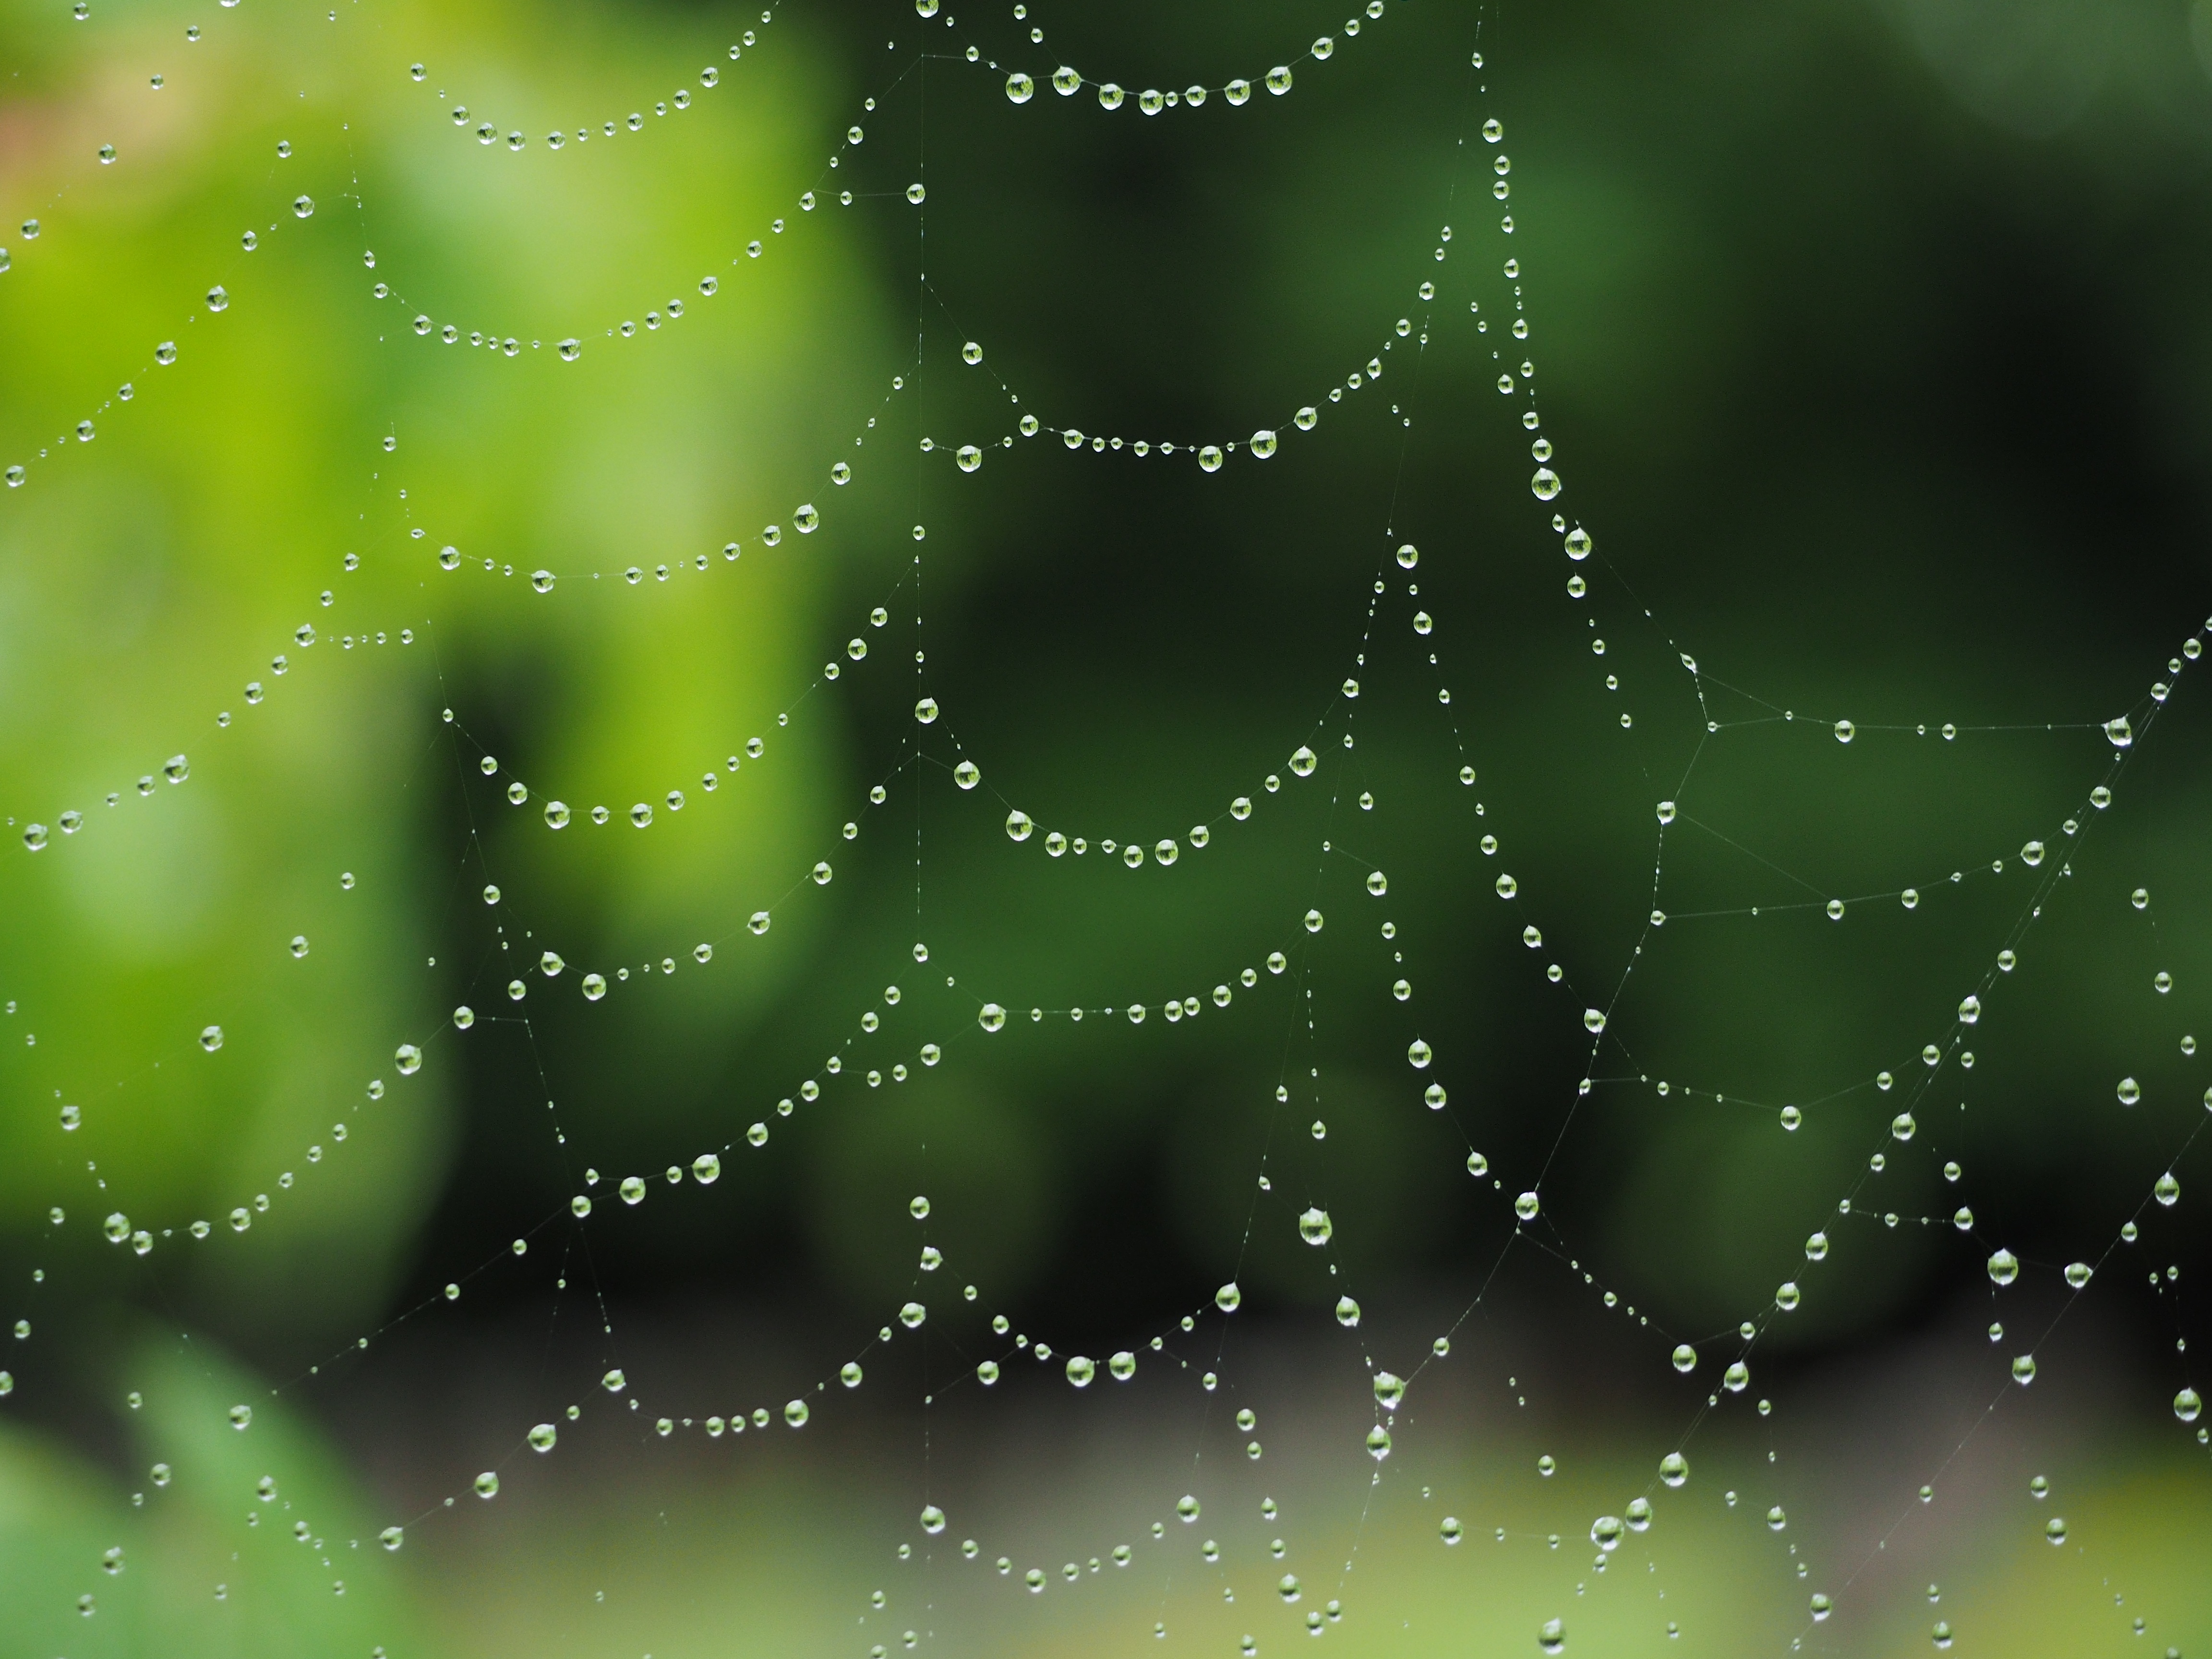
water, dew, sunlight, leaf, raindrop, green, autumn, material, circle, invertebrate, spider web, cobweb, spider, arachnid, moist, network, moisture, morgentau, macro photography, arthropod